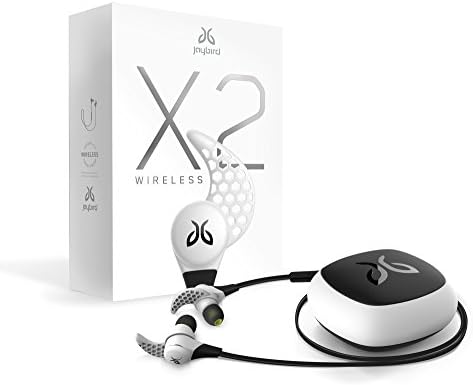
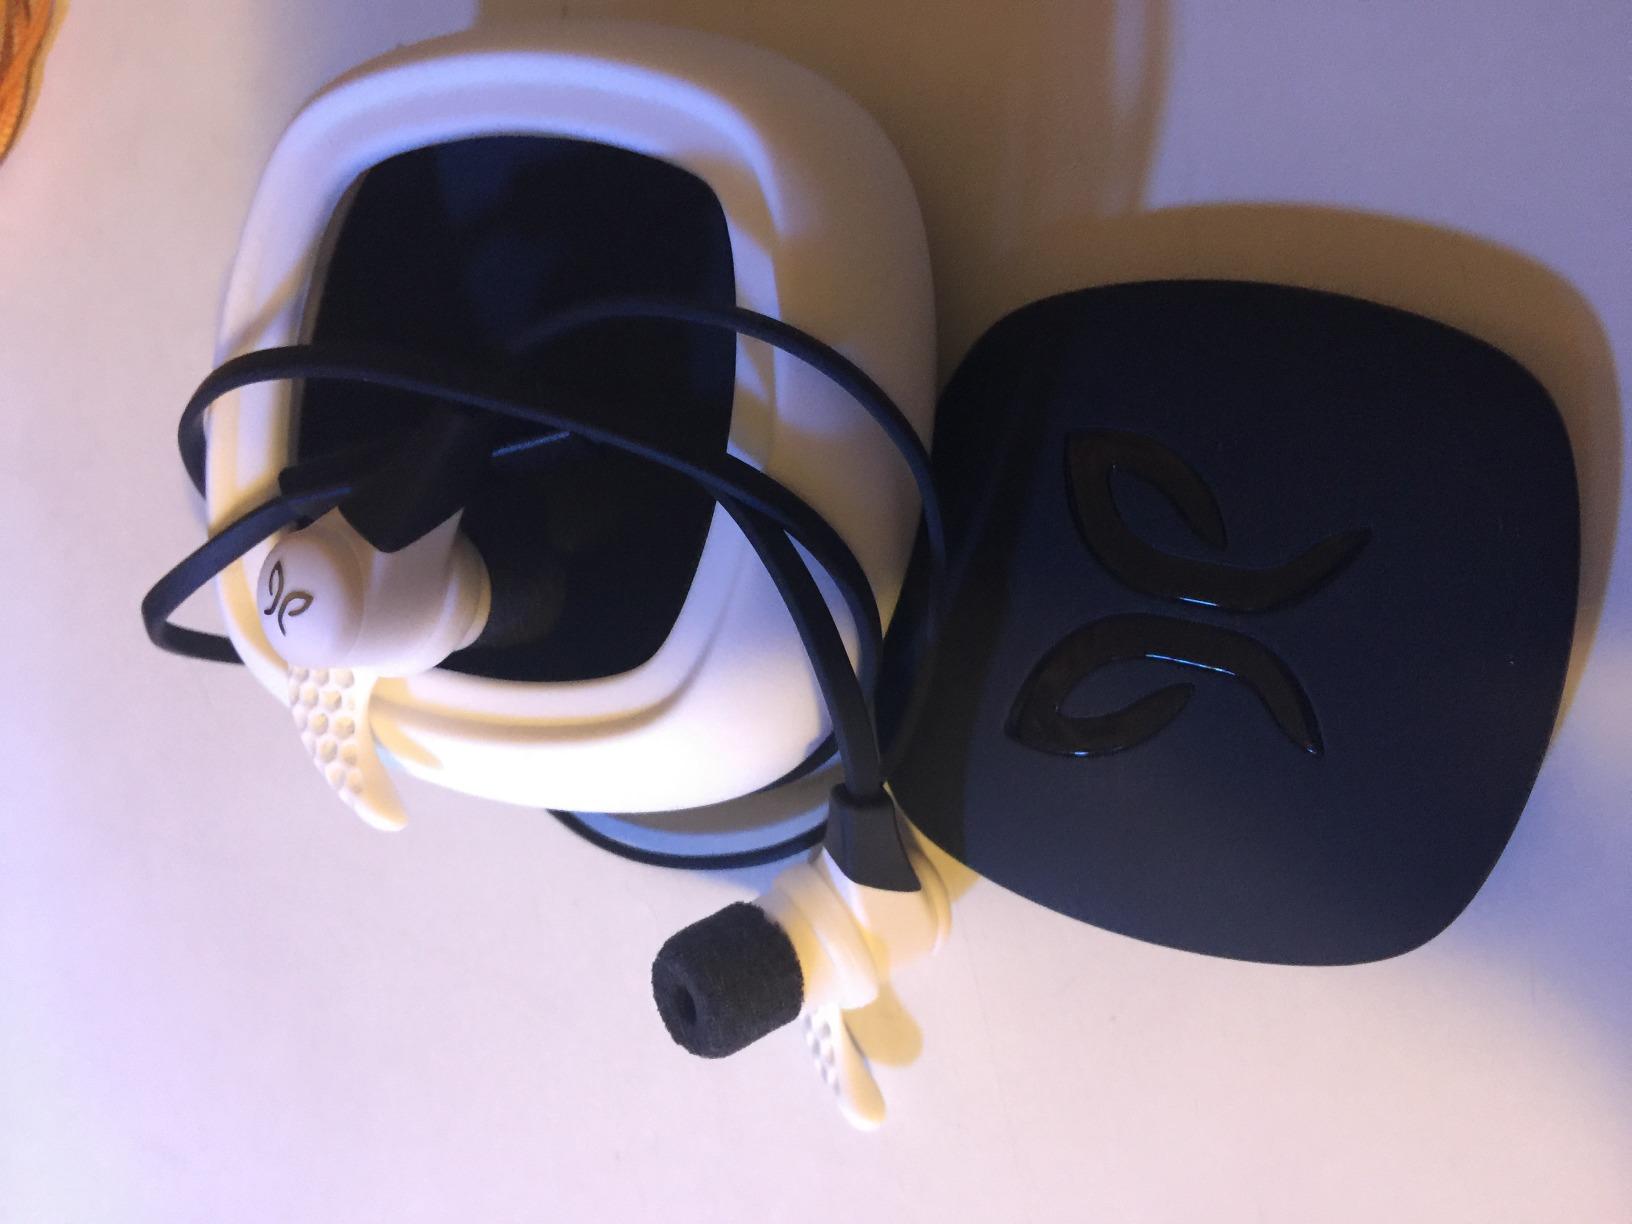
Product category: headphones
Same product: yes